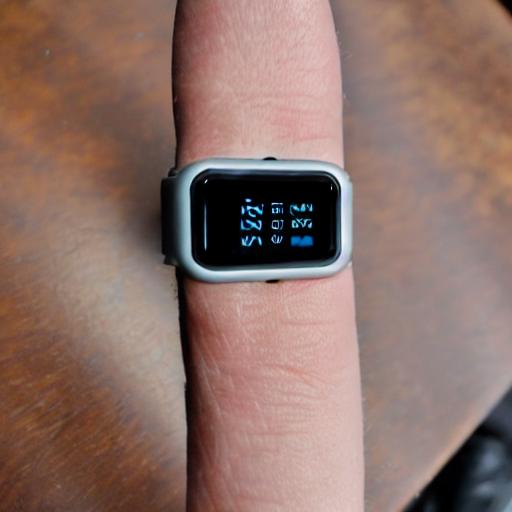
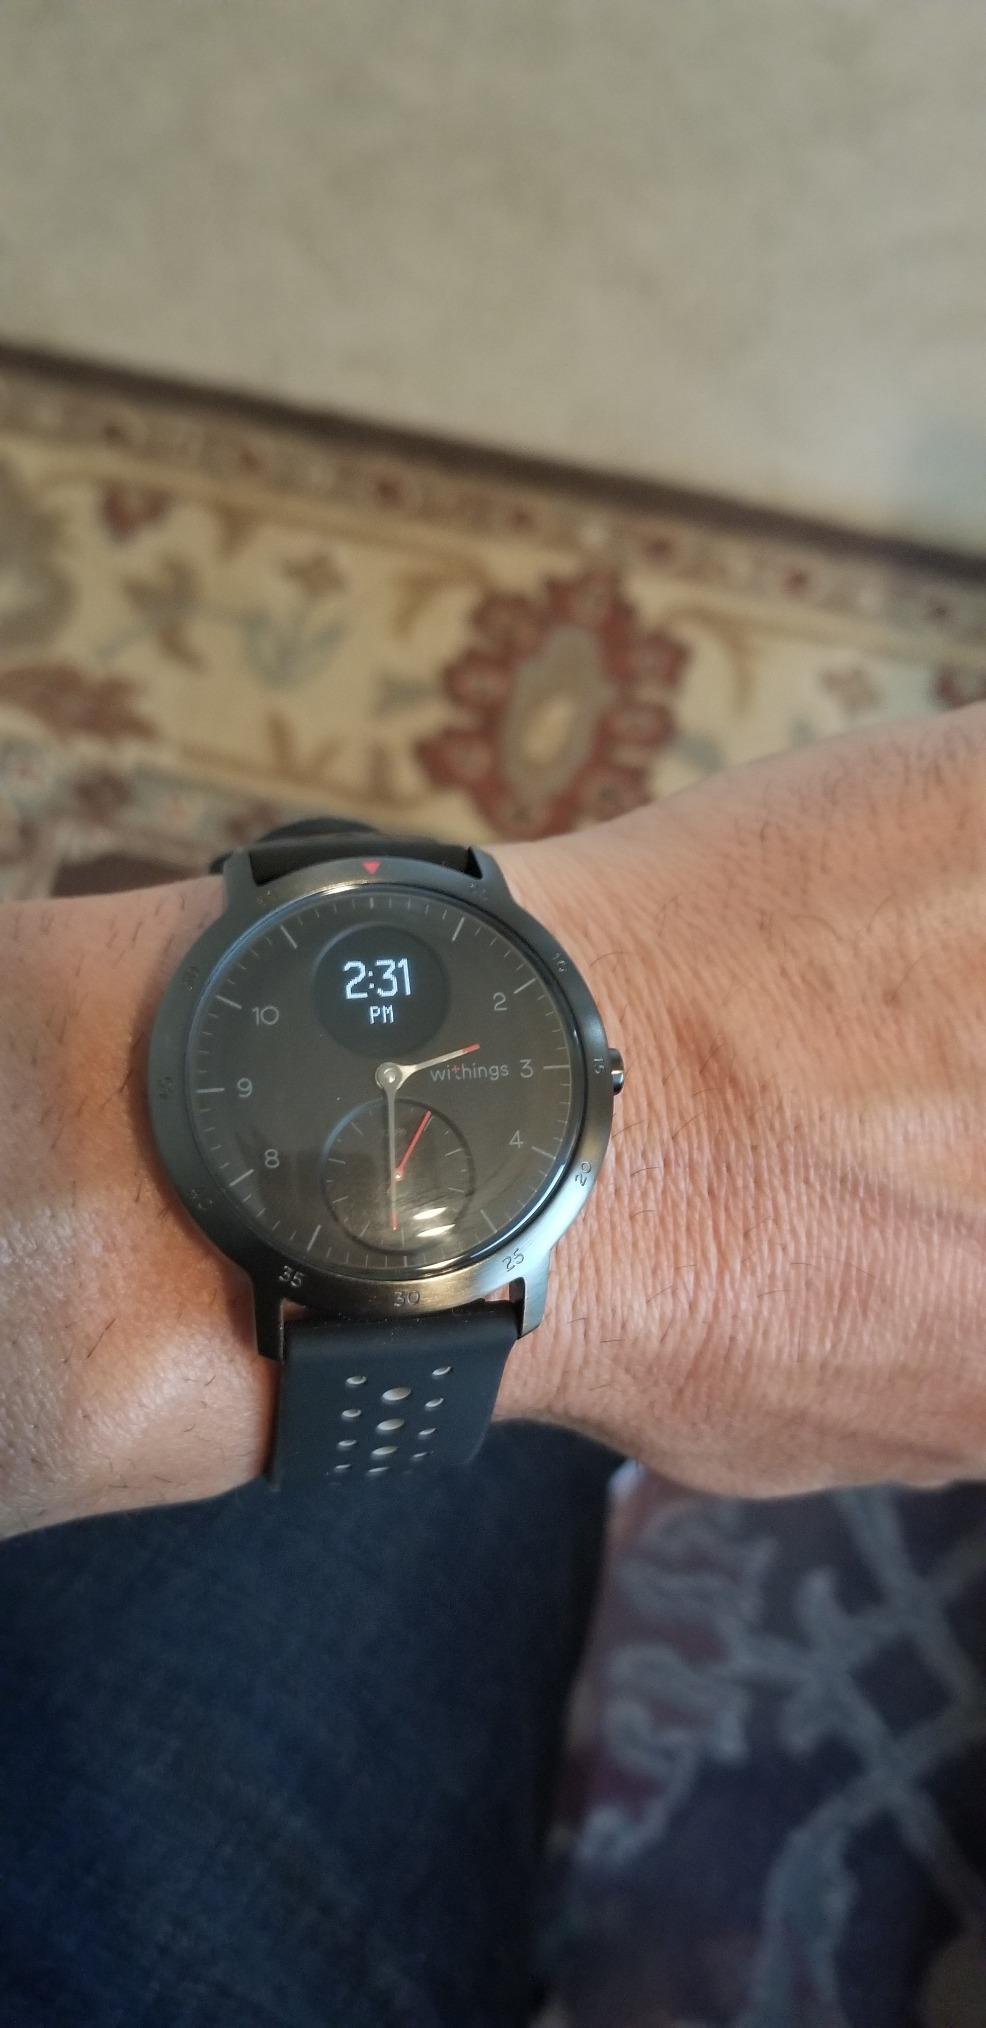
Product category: smartwatch
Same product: no